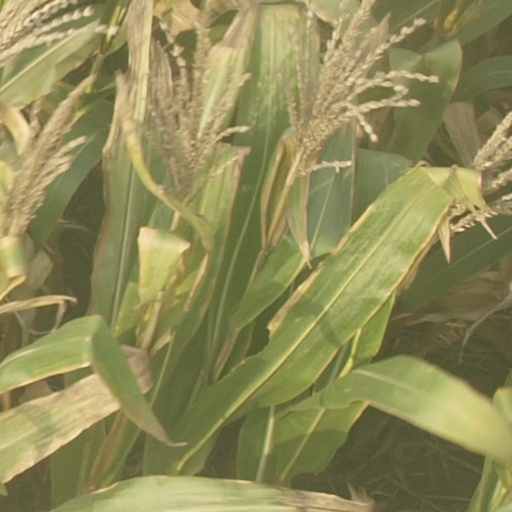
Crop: maize; corn